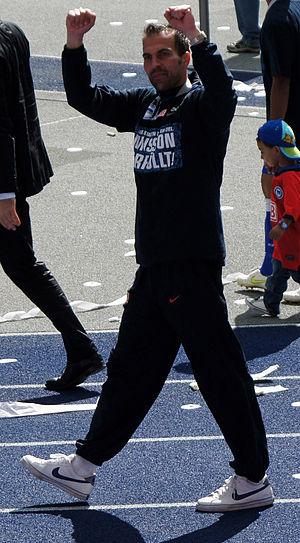
Markus Babbel est un footballeur international allemand né le 8 septembre 1972 à Munich.